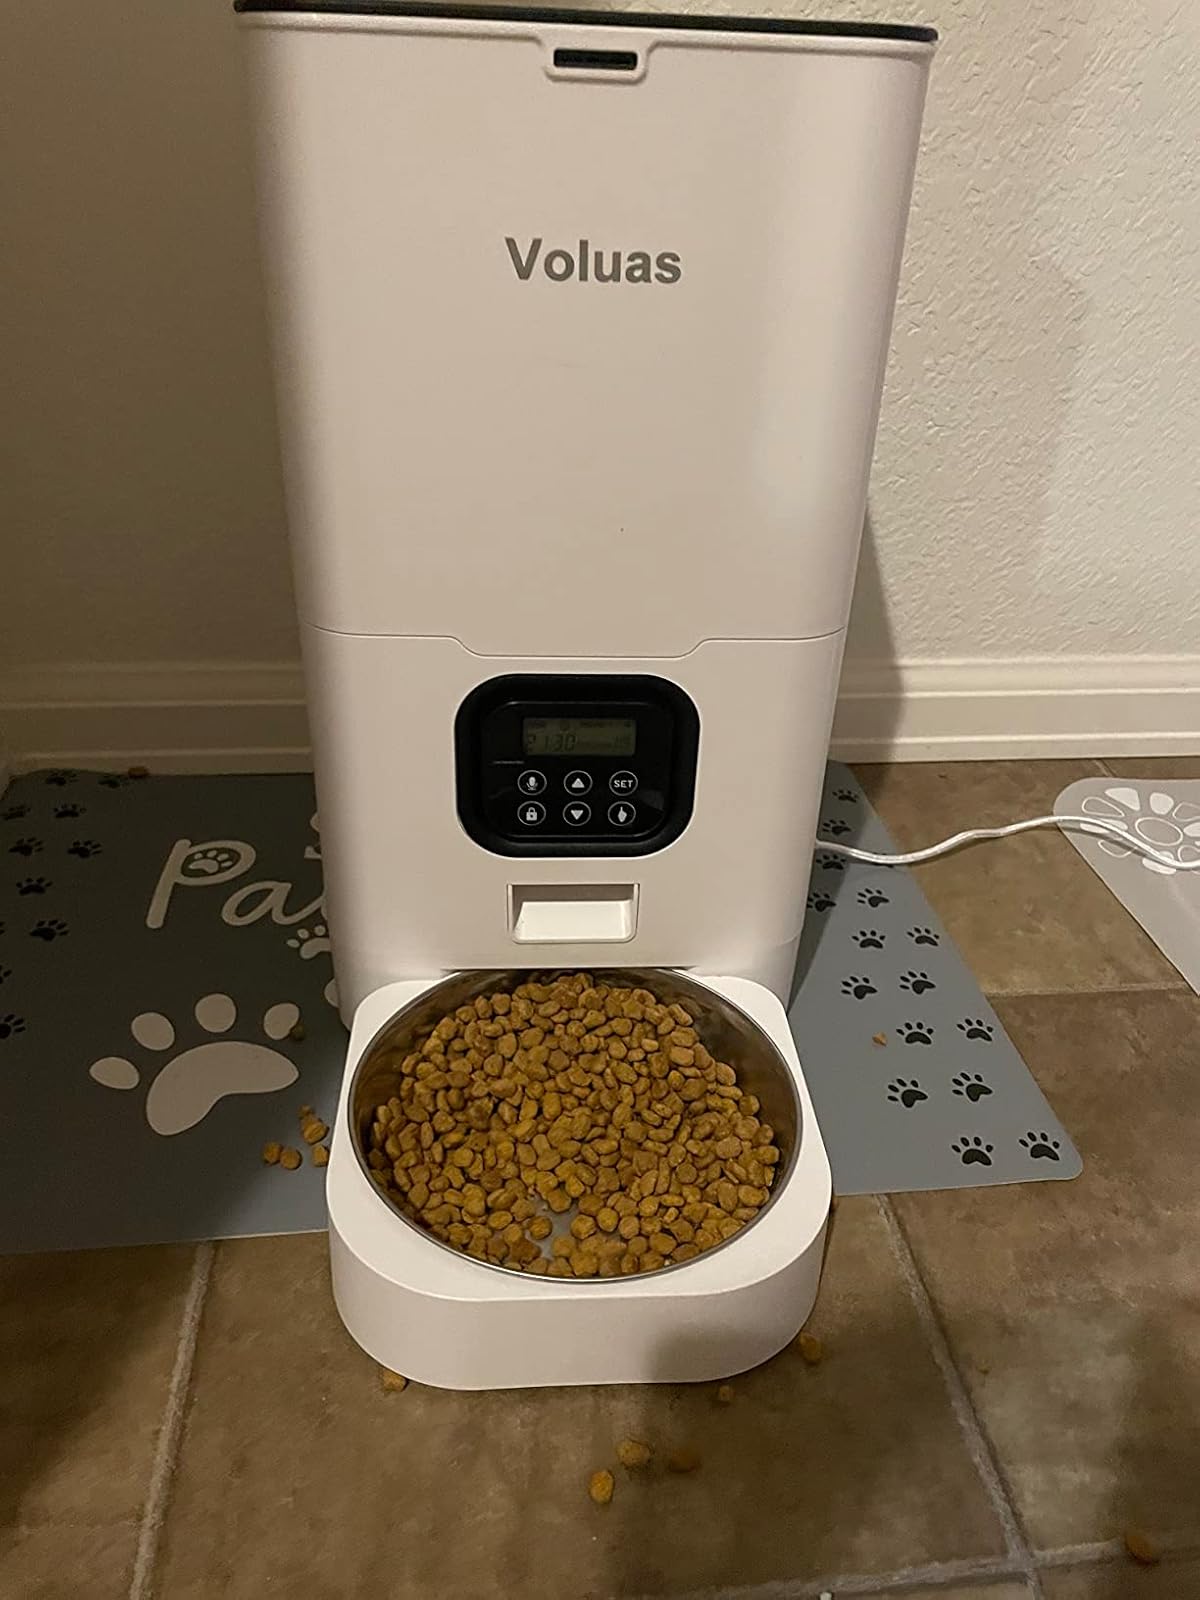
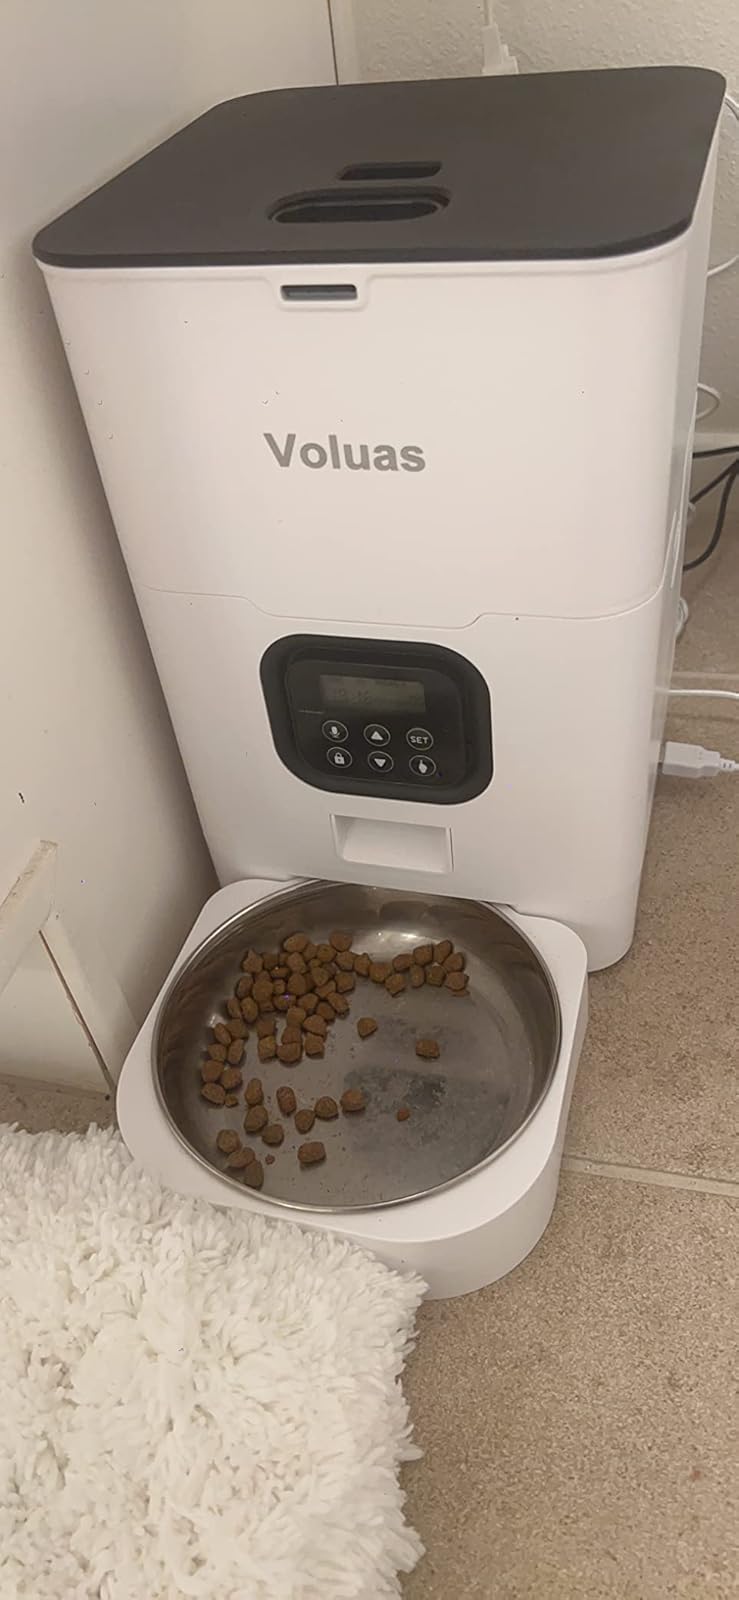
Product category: items_feeder
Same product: yes